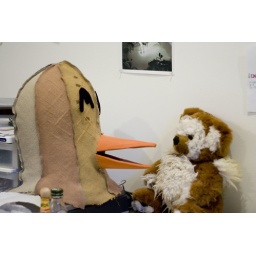
me-i pigeon meets psstpassiton bear (dilla style frames in bg)